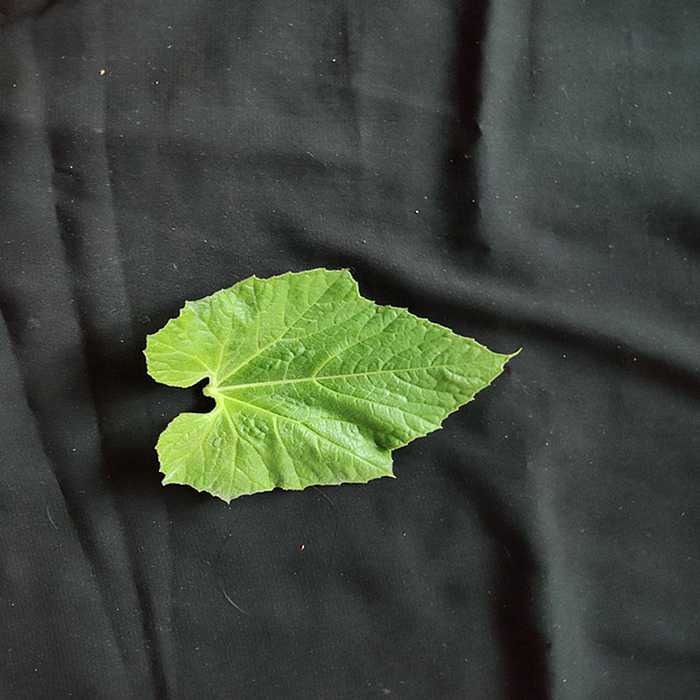
Plant: Bottle gourd
Label: Fresh leaf